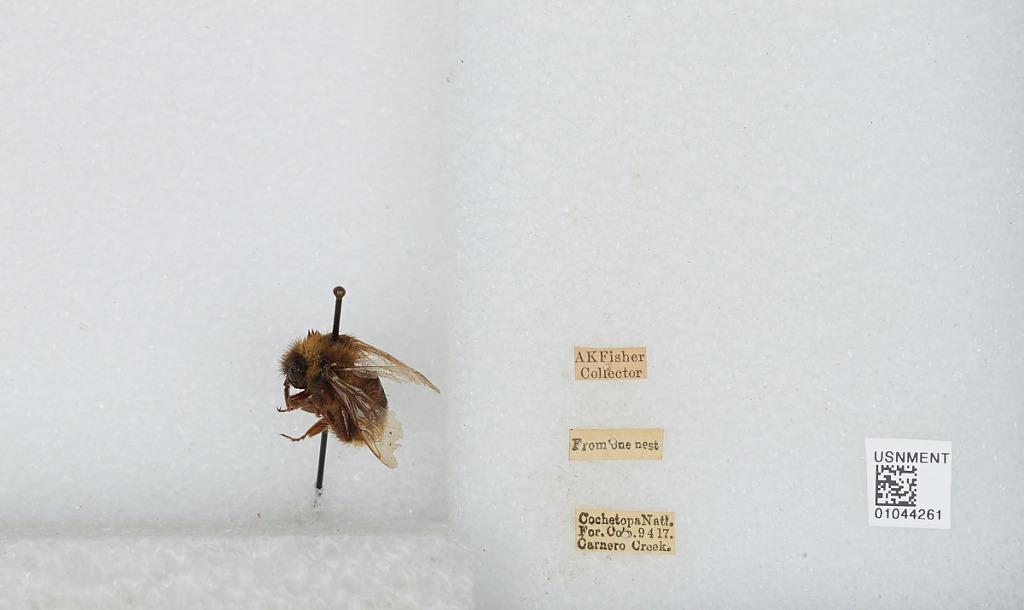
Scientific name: Bombus sp.
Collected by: A. Fisher
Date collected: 1917-9-4
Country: United States
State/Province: Colorado
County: Saguache
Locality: Cochetopa National Forest, Carnero Creek
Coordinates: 37.8546, -106.203